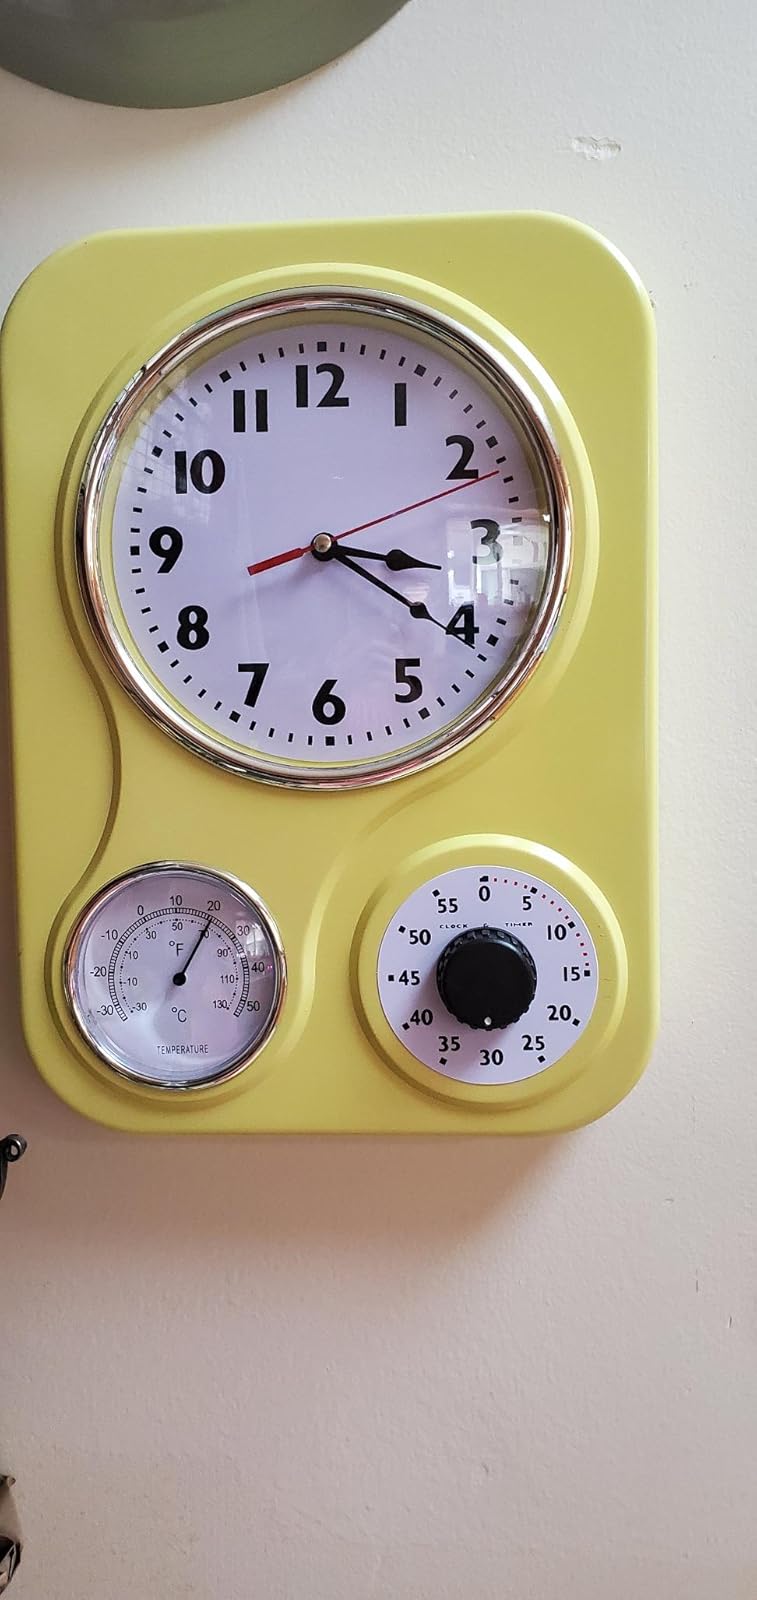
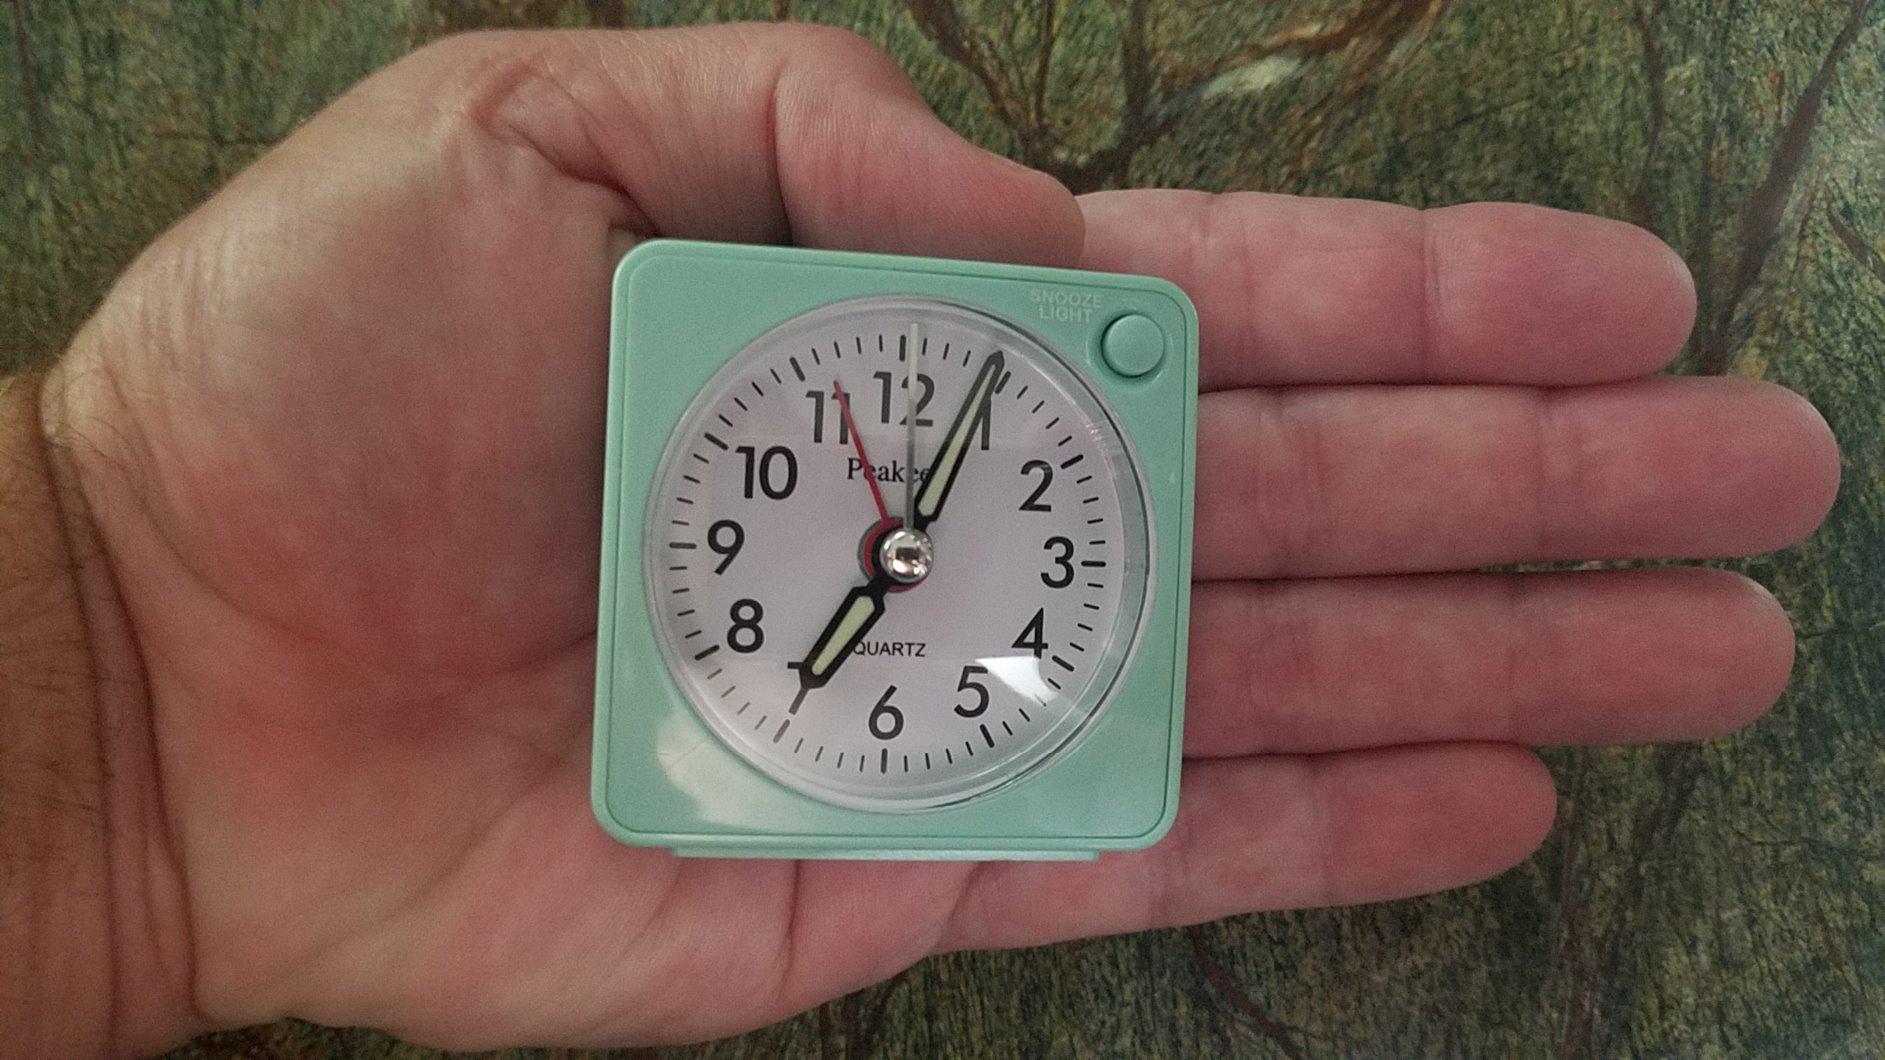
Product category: clock
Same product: no